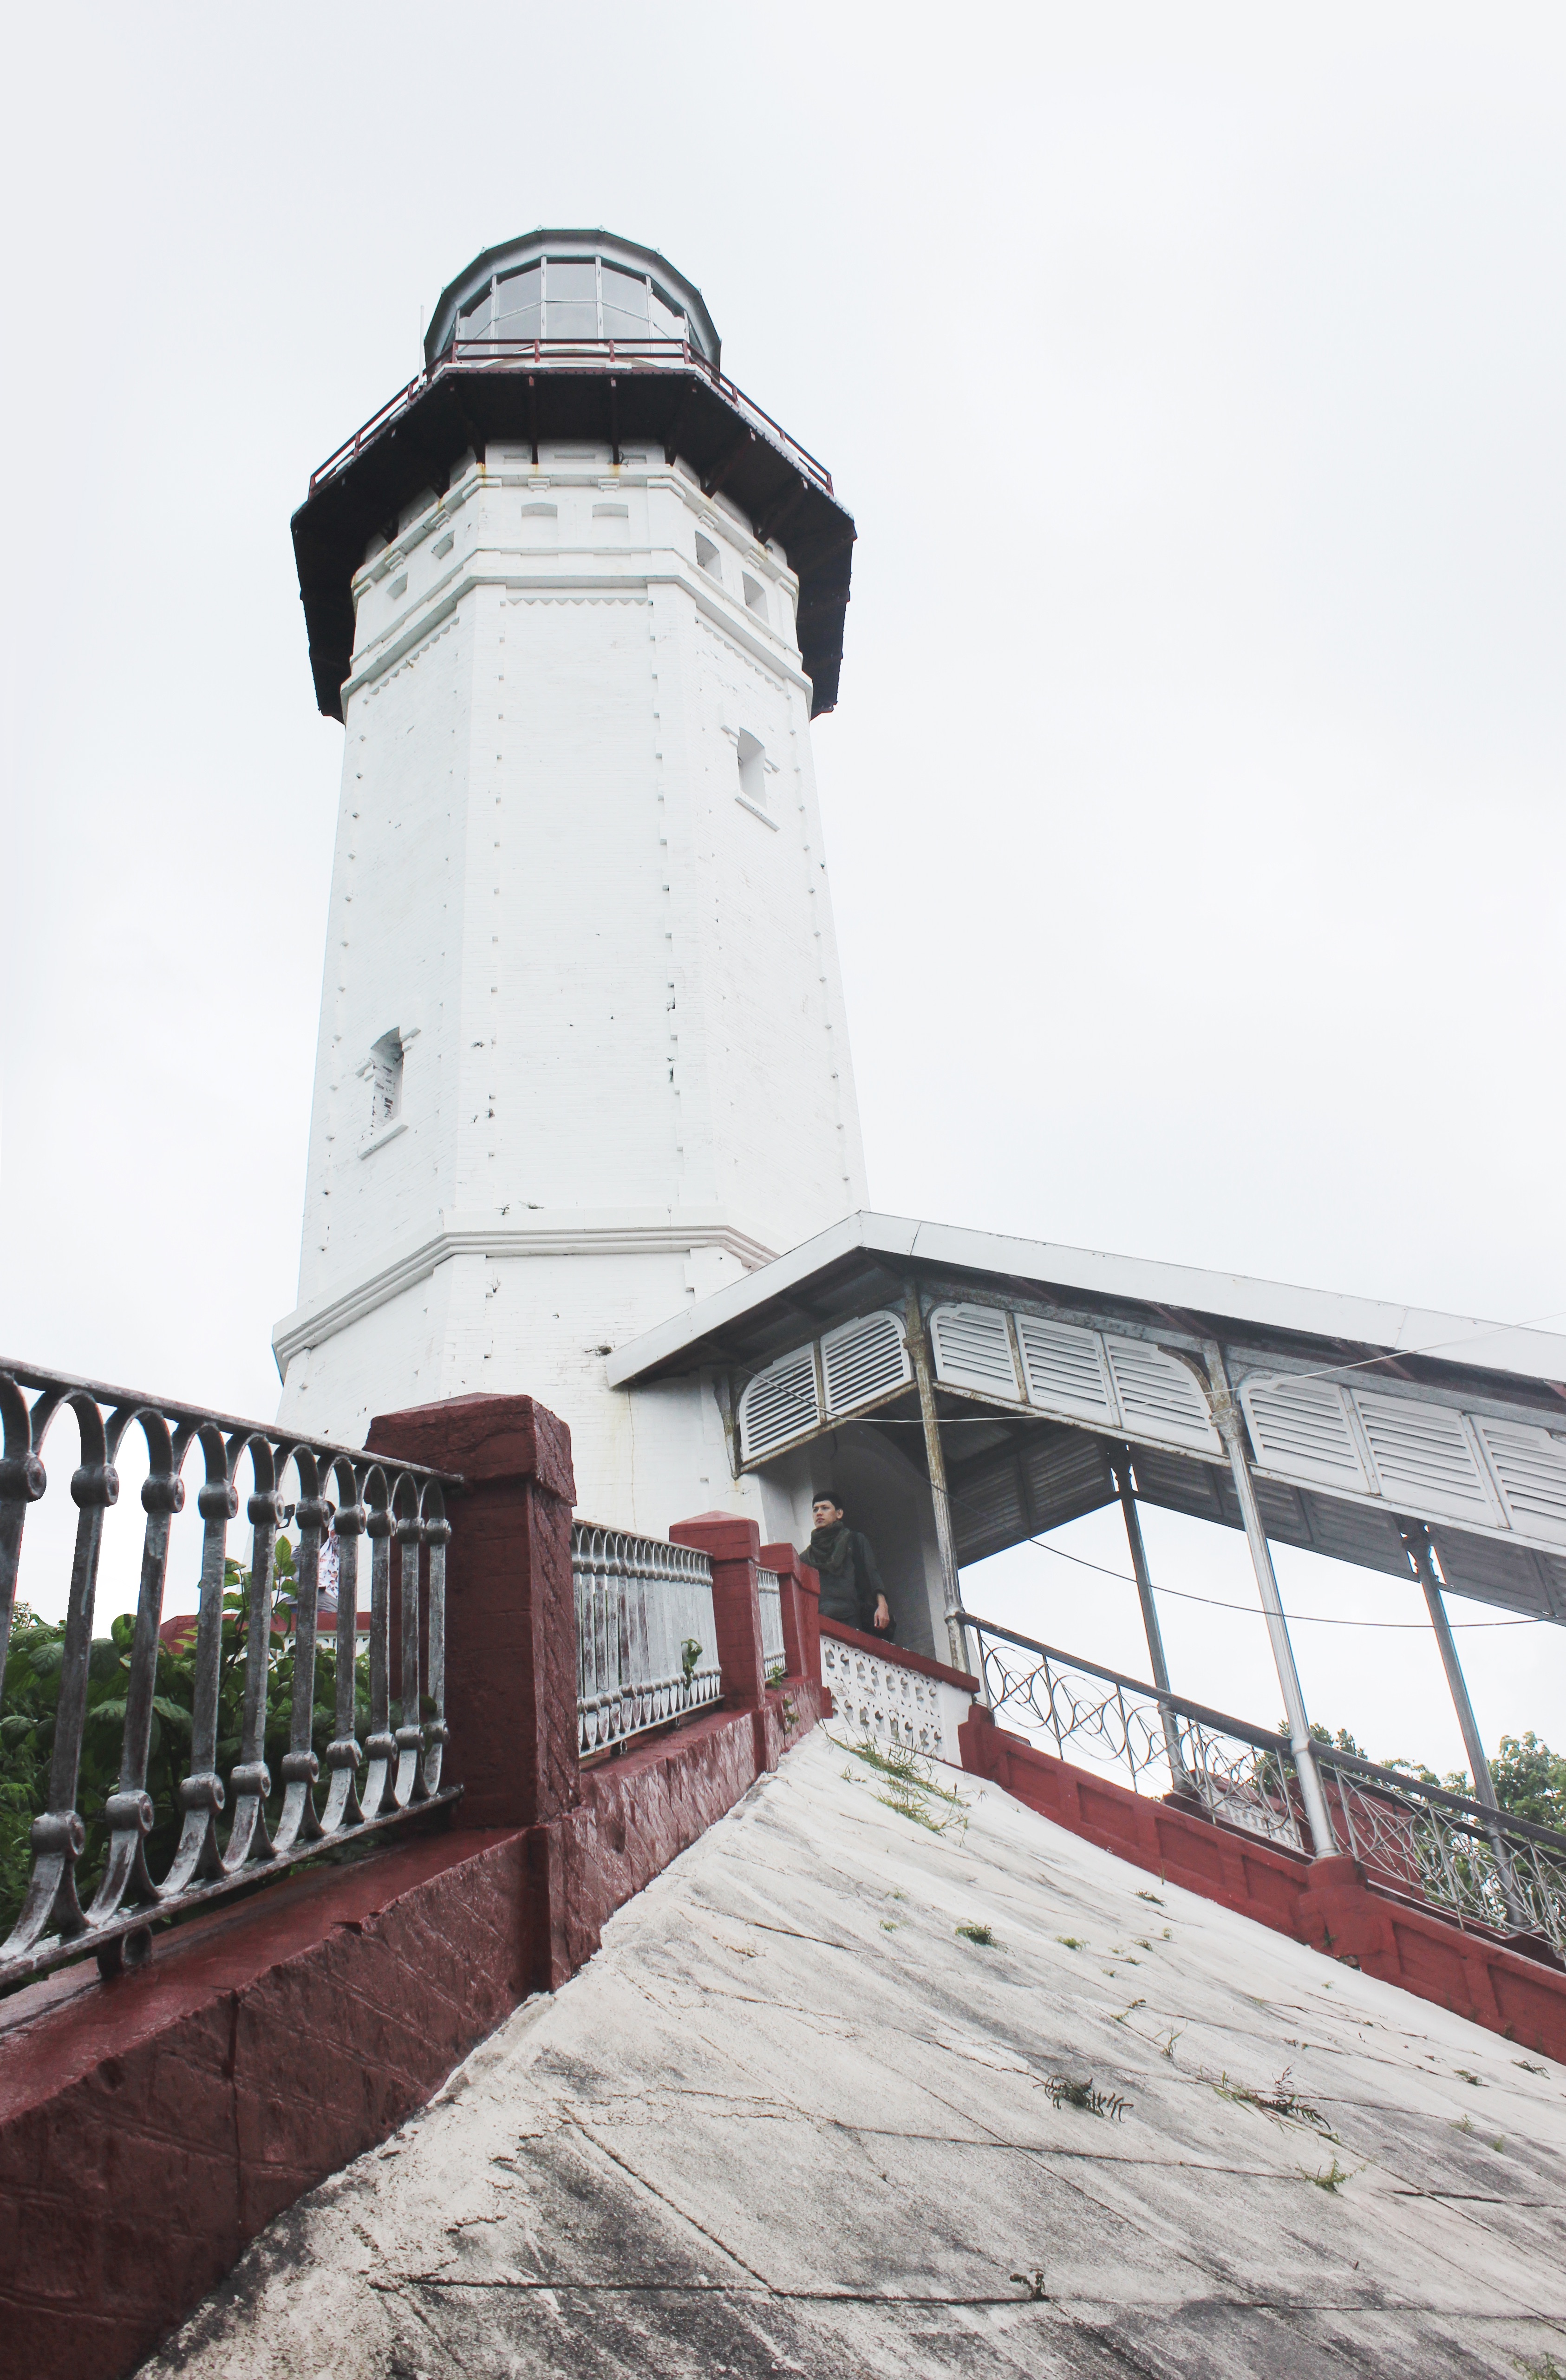
lighthouse, tower